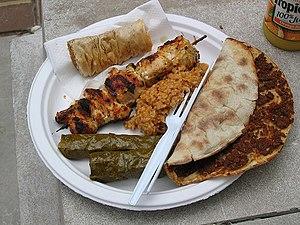
La cuisine arménienne se compose de deux « cultures » liées à la répartition géographique du peuple arménien. Il ne s'agit pas seulement de la cuisine arménienne de l'actuelle république d'Arménie, en ex Union soviétique mais aussi celle de Turquie principalement, représentée aujourd'hui en Turquie mais aussi surtout dans la diaspora arménienne en Europe, États-Unis et Moyen-Orient à la suite du génocide de 1915-1917. Les deux cultures étant relativement différentes, leur cuisine l'est tout autant mais avec des fondamentaux communs, communs d'ailleurs avec tous les pays du bassin méditerranéen.
L’Arménie, en forme longue la république d'Arménie, en arménien Hayastan, Հայաստան et Hayastani Hanrapetut’yun, Հայաստանի Հանրապետություն, est un pays situé dans la région du Petit Caucase en Asie occidentale. Cette ancienne république socialiste soviétique a des frontières terrestres avec la Turquie à l'ouest, la Géorgie au nord-nord-ouest, l'Azerbaïdjan à l'est et l'Iran au sud-est.